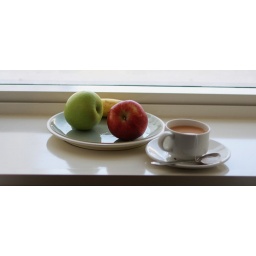
&lt;b&gt;Nothing like sitting outside a balcony and sipping tea early in the morning&lt;/b&gt;